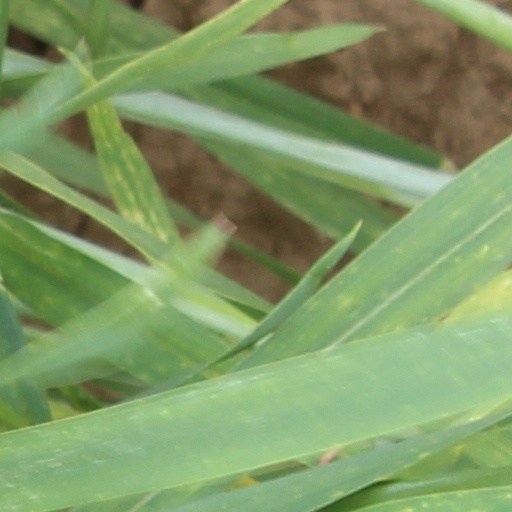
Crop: wheat